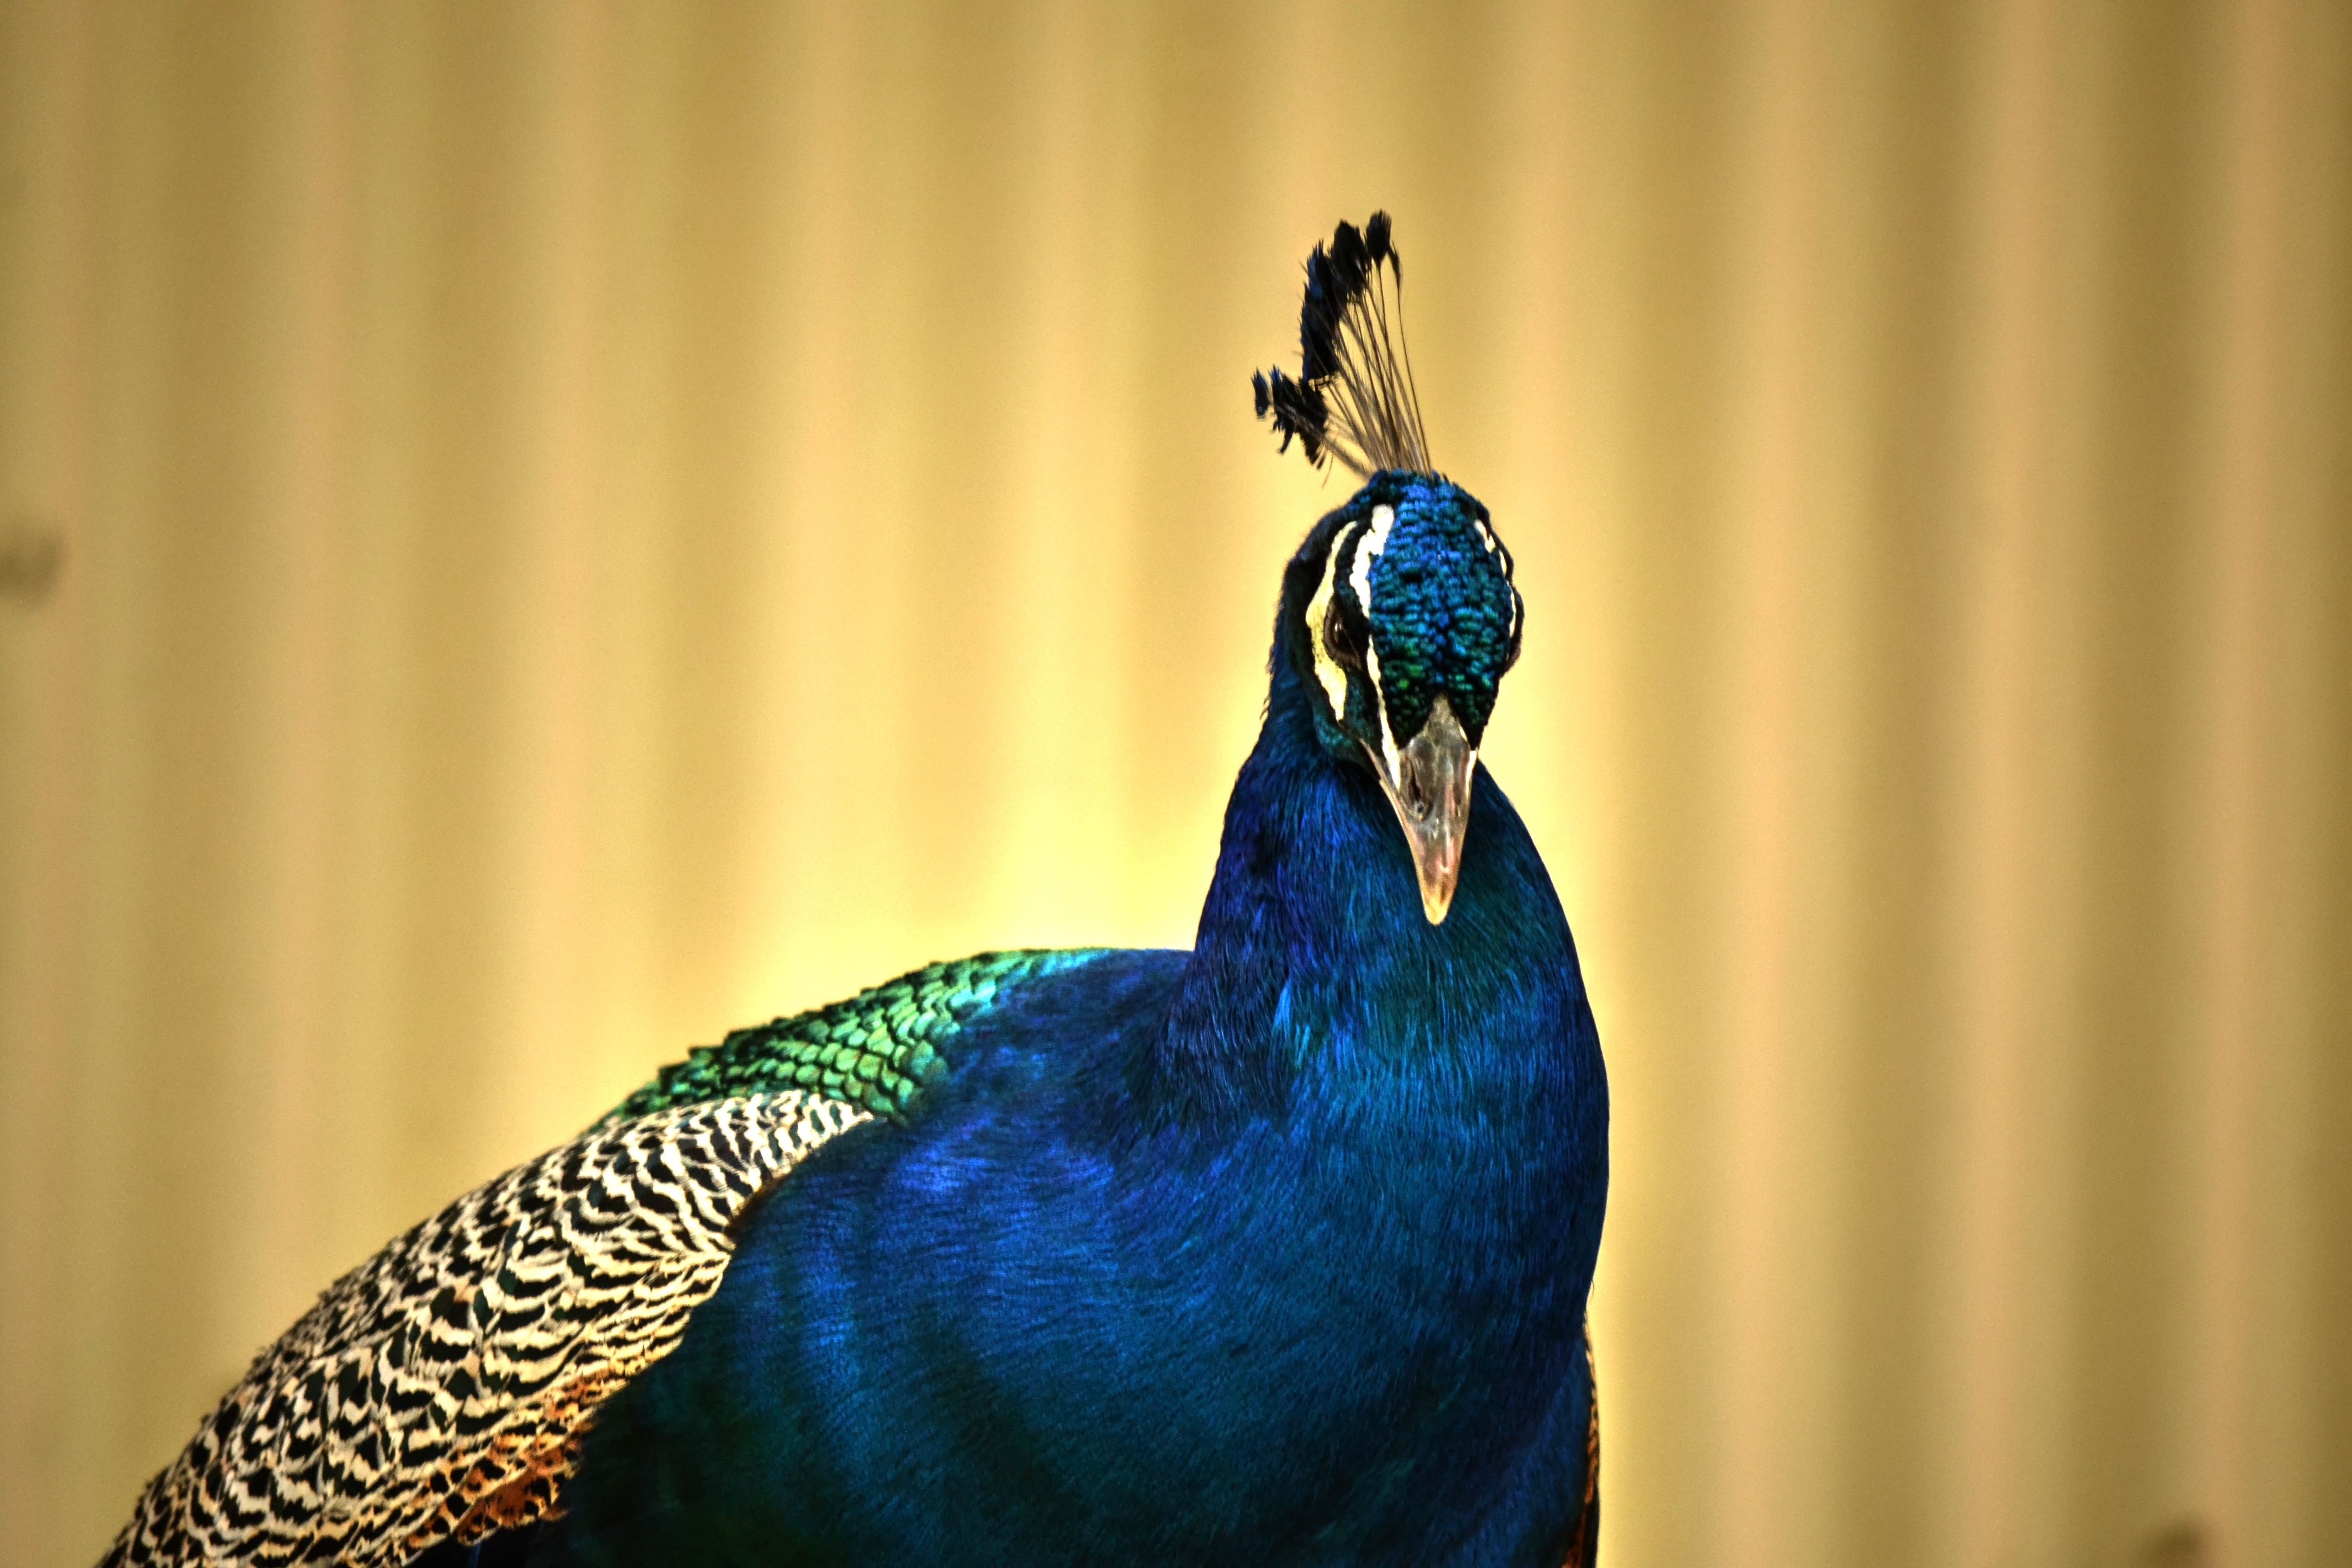
nature, bird, wing, green, colourful, color, blue, fauna, peacock, galliformes, peafowl, phasianidae